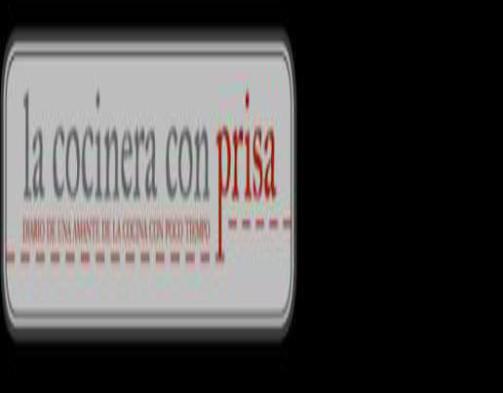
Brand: la cocinera
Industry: Food